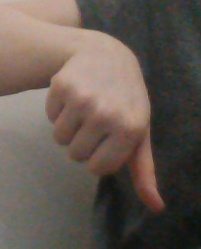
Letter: waw